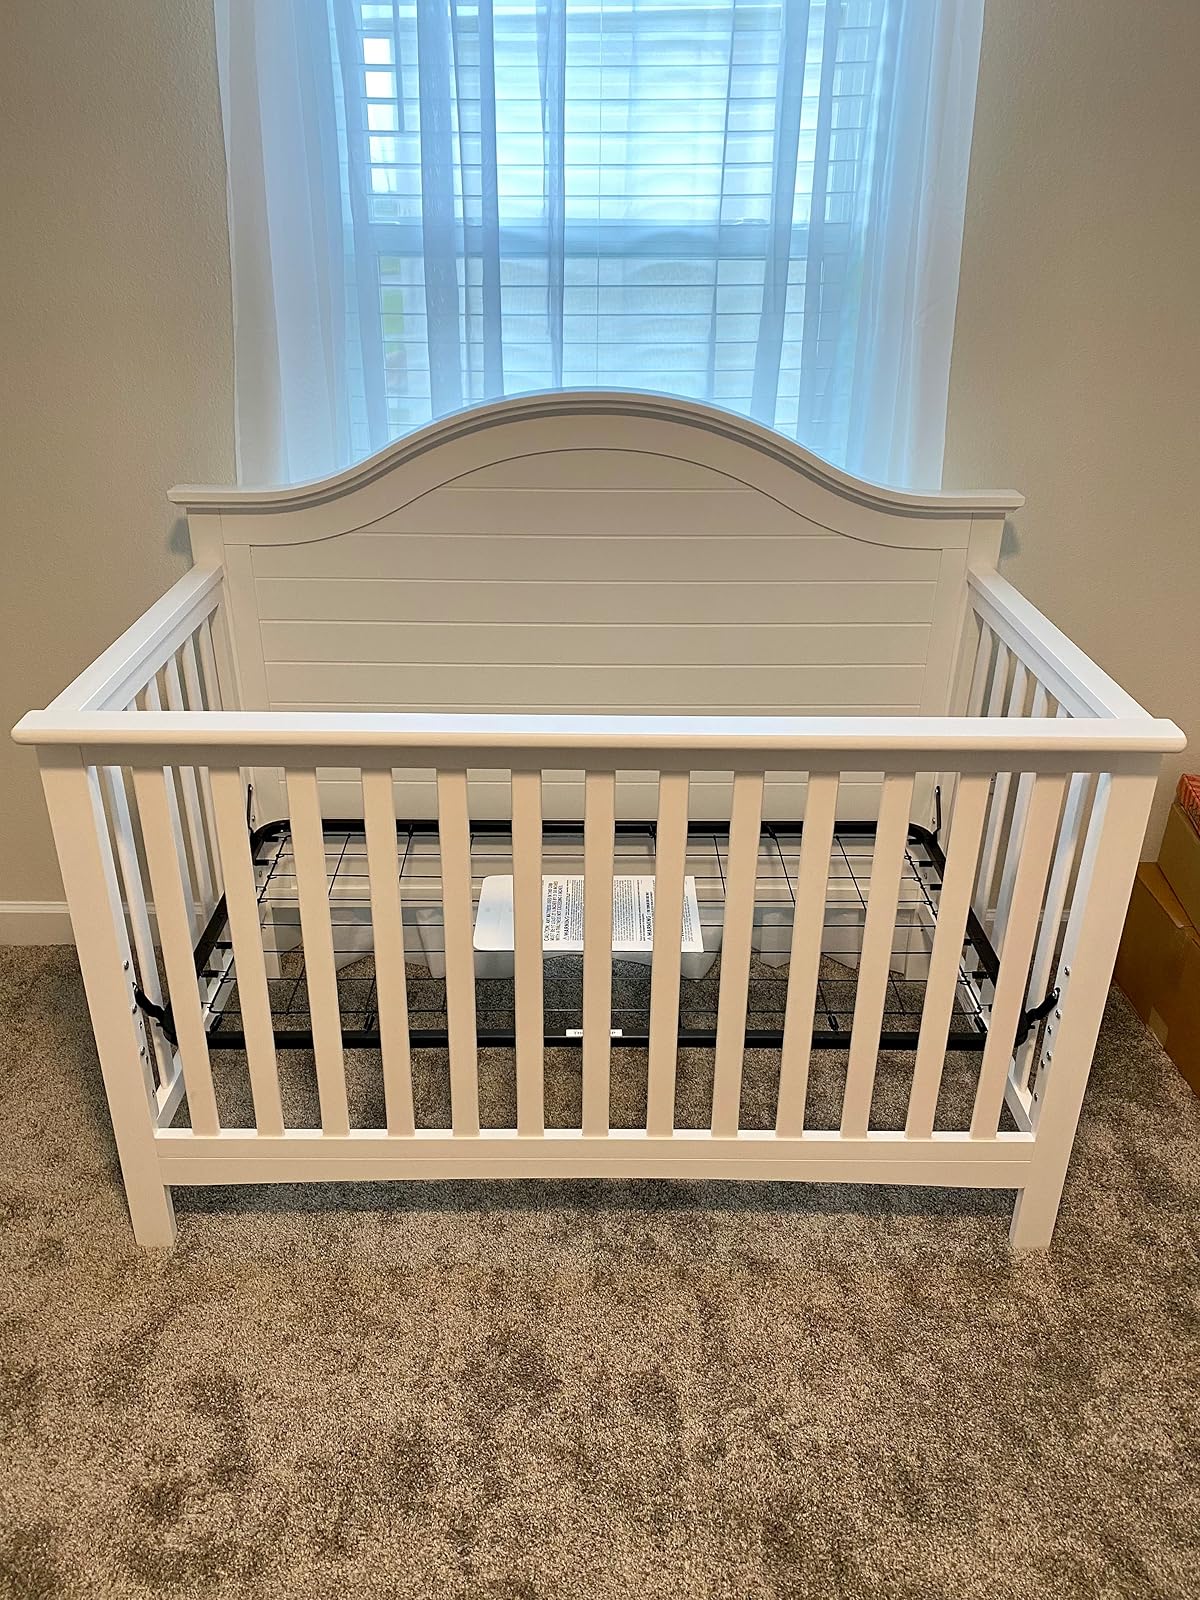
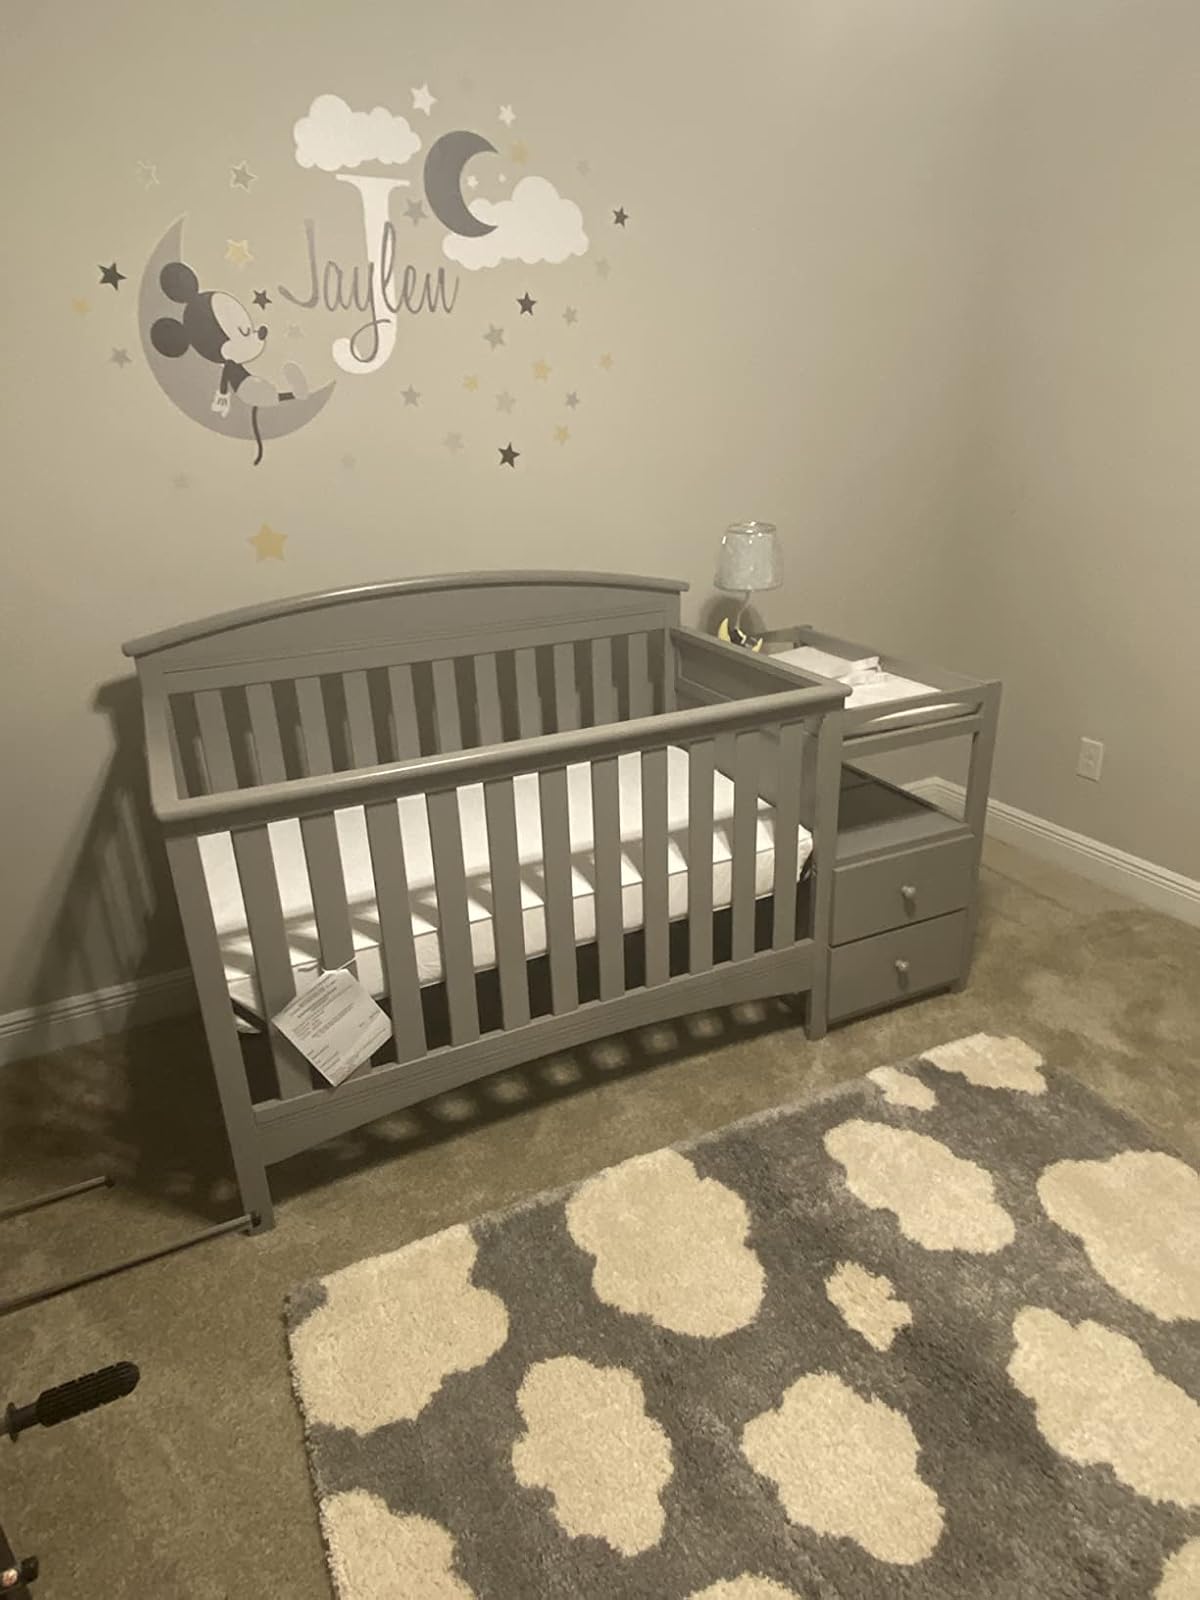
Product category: products_crib
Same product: no